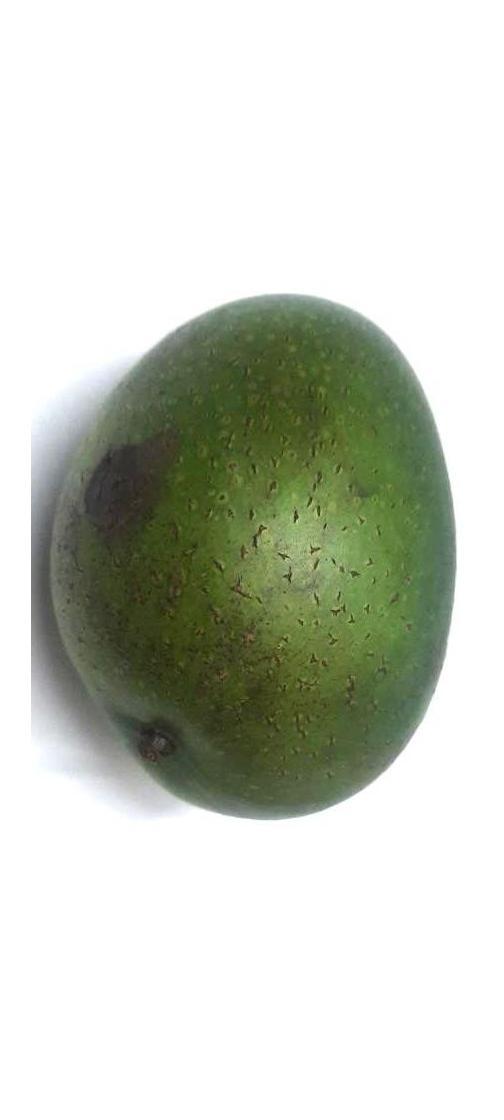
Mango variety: Ashshina Zhinuk